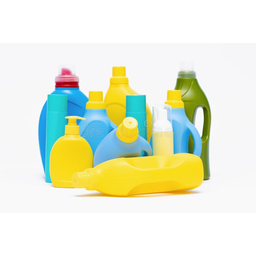
Label: plastic